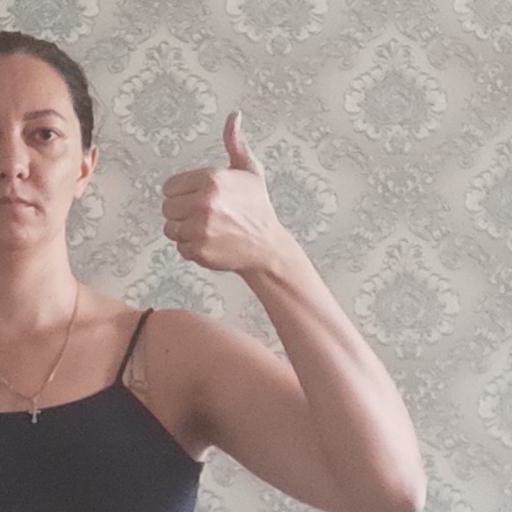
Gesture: like